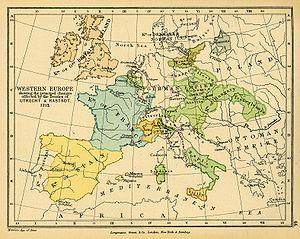
Les Pays-Bas autrichiens sont l'appellation des Pays-Bas méridionaux pendant le régime autrichien au XVIIIᵉ siècle. Le nom « autrichien » fait référence à la maison d'Autriche, suzeraine de ces terres faisant partie du Saint-Empire depuis le mariage de Marie de Bourgogne avec Maximilien d'Autriche peu après la mort de Charles le Téméraire. Avant 1714, toutefois, les Pays-Bas méridionaux relevaient de la branche espagnole des Habsbourg, et l'on parlait de Pays-Bas espagnols.
Régence de Philippe d'Orléans en France.
Le traité de Rastatt, 6 mars 1714, met fin à la guerre de Succession d'Espagne. Il est signé entre le royaume de France et l'archiduché d'Autriche à la suite de négociations menées depuis novembre 1713 entre le Prince Eugène et le duc de Villars.
Eugène de Savoie-Carignan ou François Eugène de Savoie, surtout connu comme le prince Eugène, né le 18 octobre 1663 à Paris et mort le 21 avril 1736 à Vienne, est un officier au service de la monarchie autrichienne, devenu commandant en chef des armées du Saint-Empire romain germanique. Il est considéré comme un des plus grands généraux de son époque.
Pere Joan Barcelo, plus connu sous le sobriquet de Carasquet, né à Capçanes, Province de Tarragone en 1682 et mort à l'île de Reinach, Alsace le 4 septembre 1743, est un guérillero et militaire catalan exilé à Vienne, Archiduché d'Autriche.